Matthew Charles Johnson

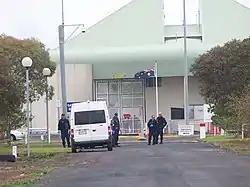
Image taken from afar of a number of prison staff members outside a gate of the HM Prison Barwon.

During his time at Barwon Prison, Johnson had formed a friendship with Carl Williams and his father George Williams. By 2010, Johnson and Williams had known each other for about 10 years. While incarcerated in Barwon, Williams was assisting Victoria Police in connection with the murders of Terrence and Christine Hodson, and had made two statements implicating himself, the former police officer Paul Dale, and hitman Rodney Collins, who was also incarcerated in Barwon.